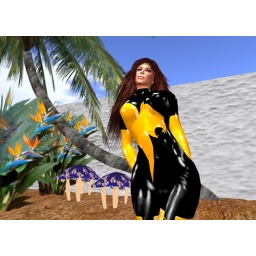
Tasty Philly in black and yellow Kayliwulf latex